Joseph H. Goldenhersh

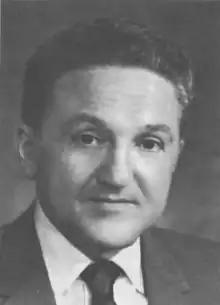
Goldenhersh's official photograph, .

Born in East St. Louis, Illinois, Goldenhersh received his law degree from Washington University School of Law and was admitted to the Illinois bar in 1936. He practiced law in East St. Louis, Illinois. From 1964 until 1970, Goldenhersh served on the Illinois Appellate Court and was involved with the Democratic Party. Goldenhersh served on the Illinois Supreme Court from 1970 until his retirement in 1987. He served as chief justice of the court from 1979 to 1982. Goldenhersh lived in Belleville, Illinois. He died in a hospital in St. Louis, Missouri from a stroke after undergoing open heart surgery.